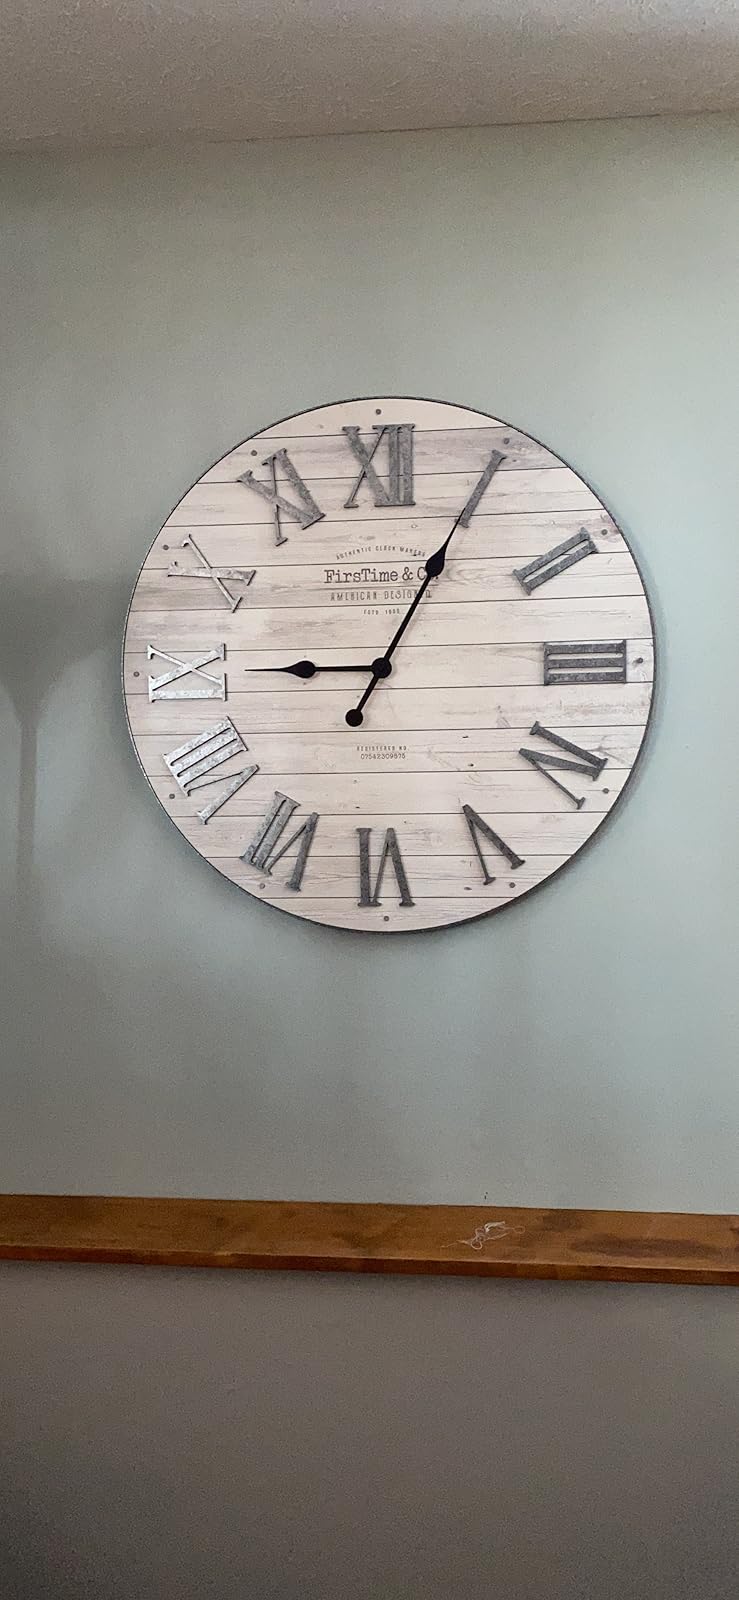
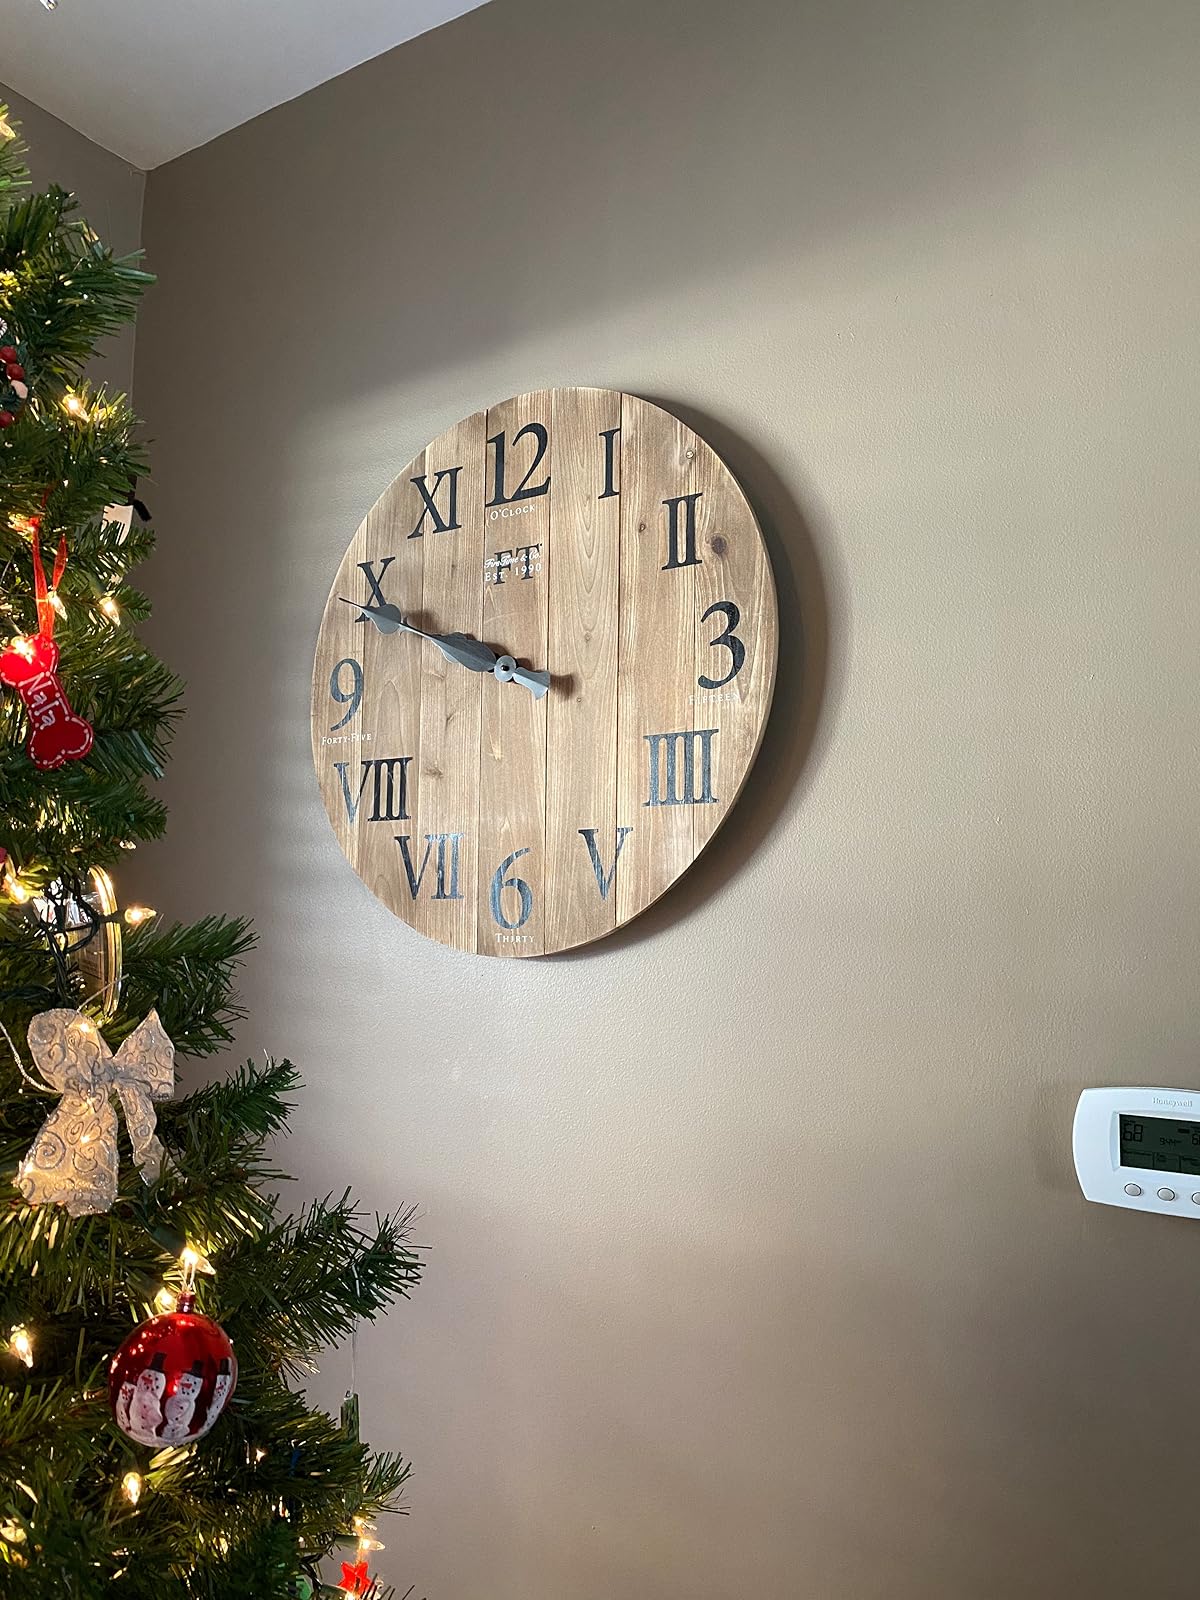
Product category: clock
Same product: no